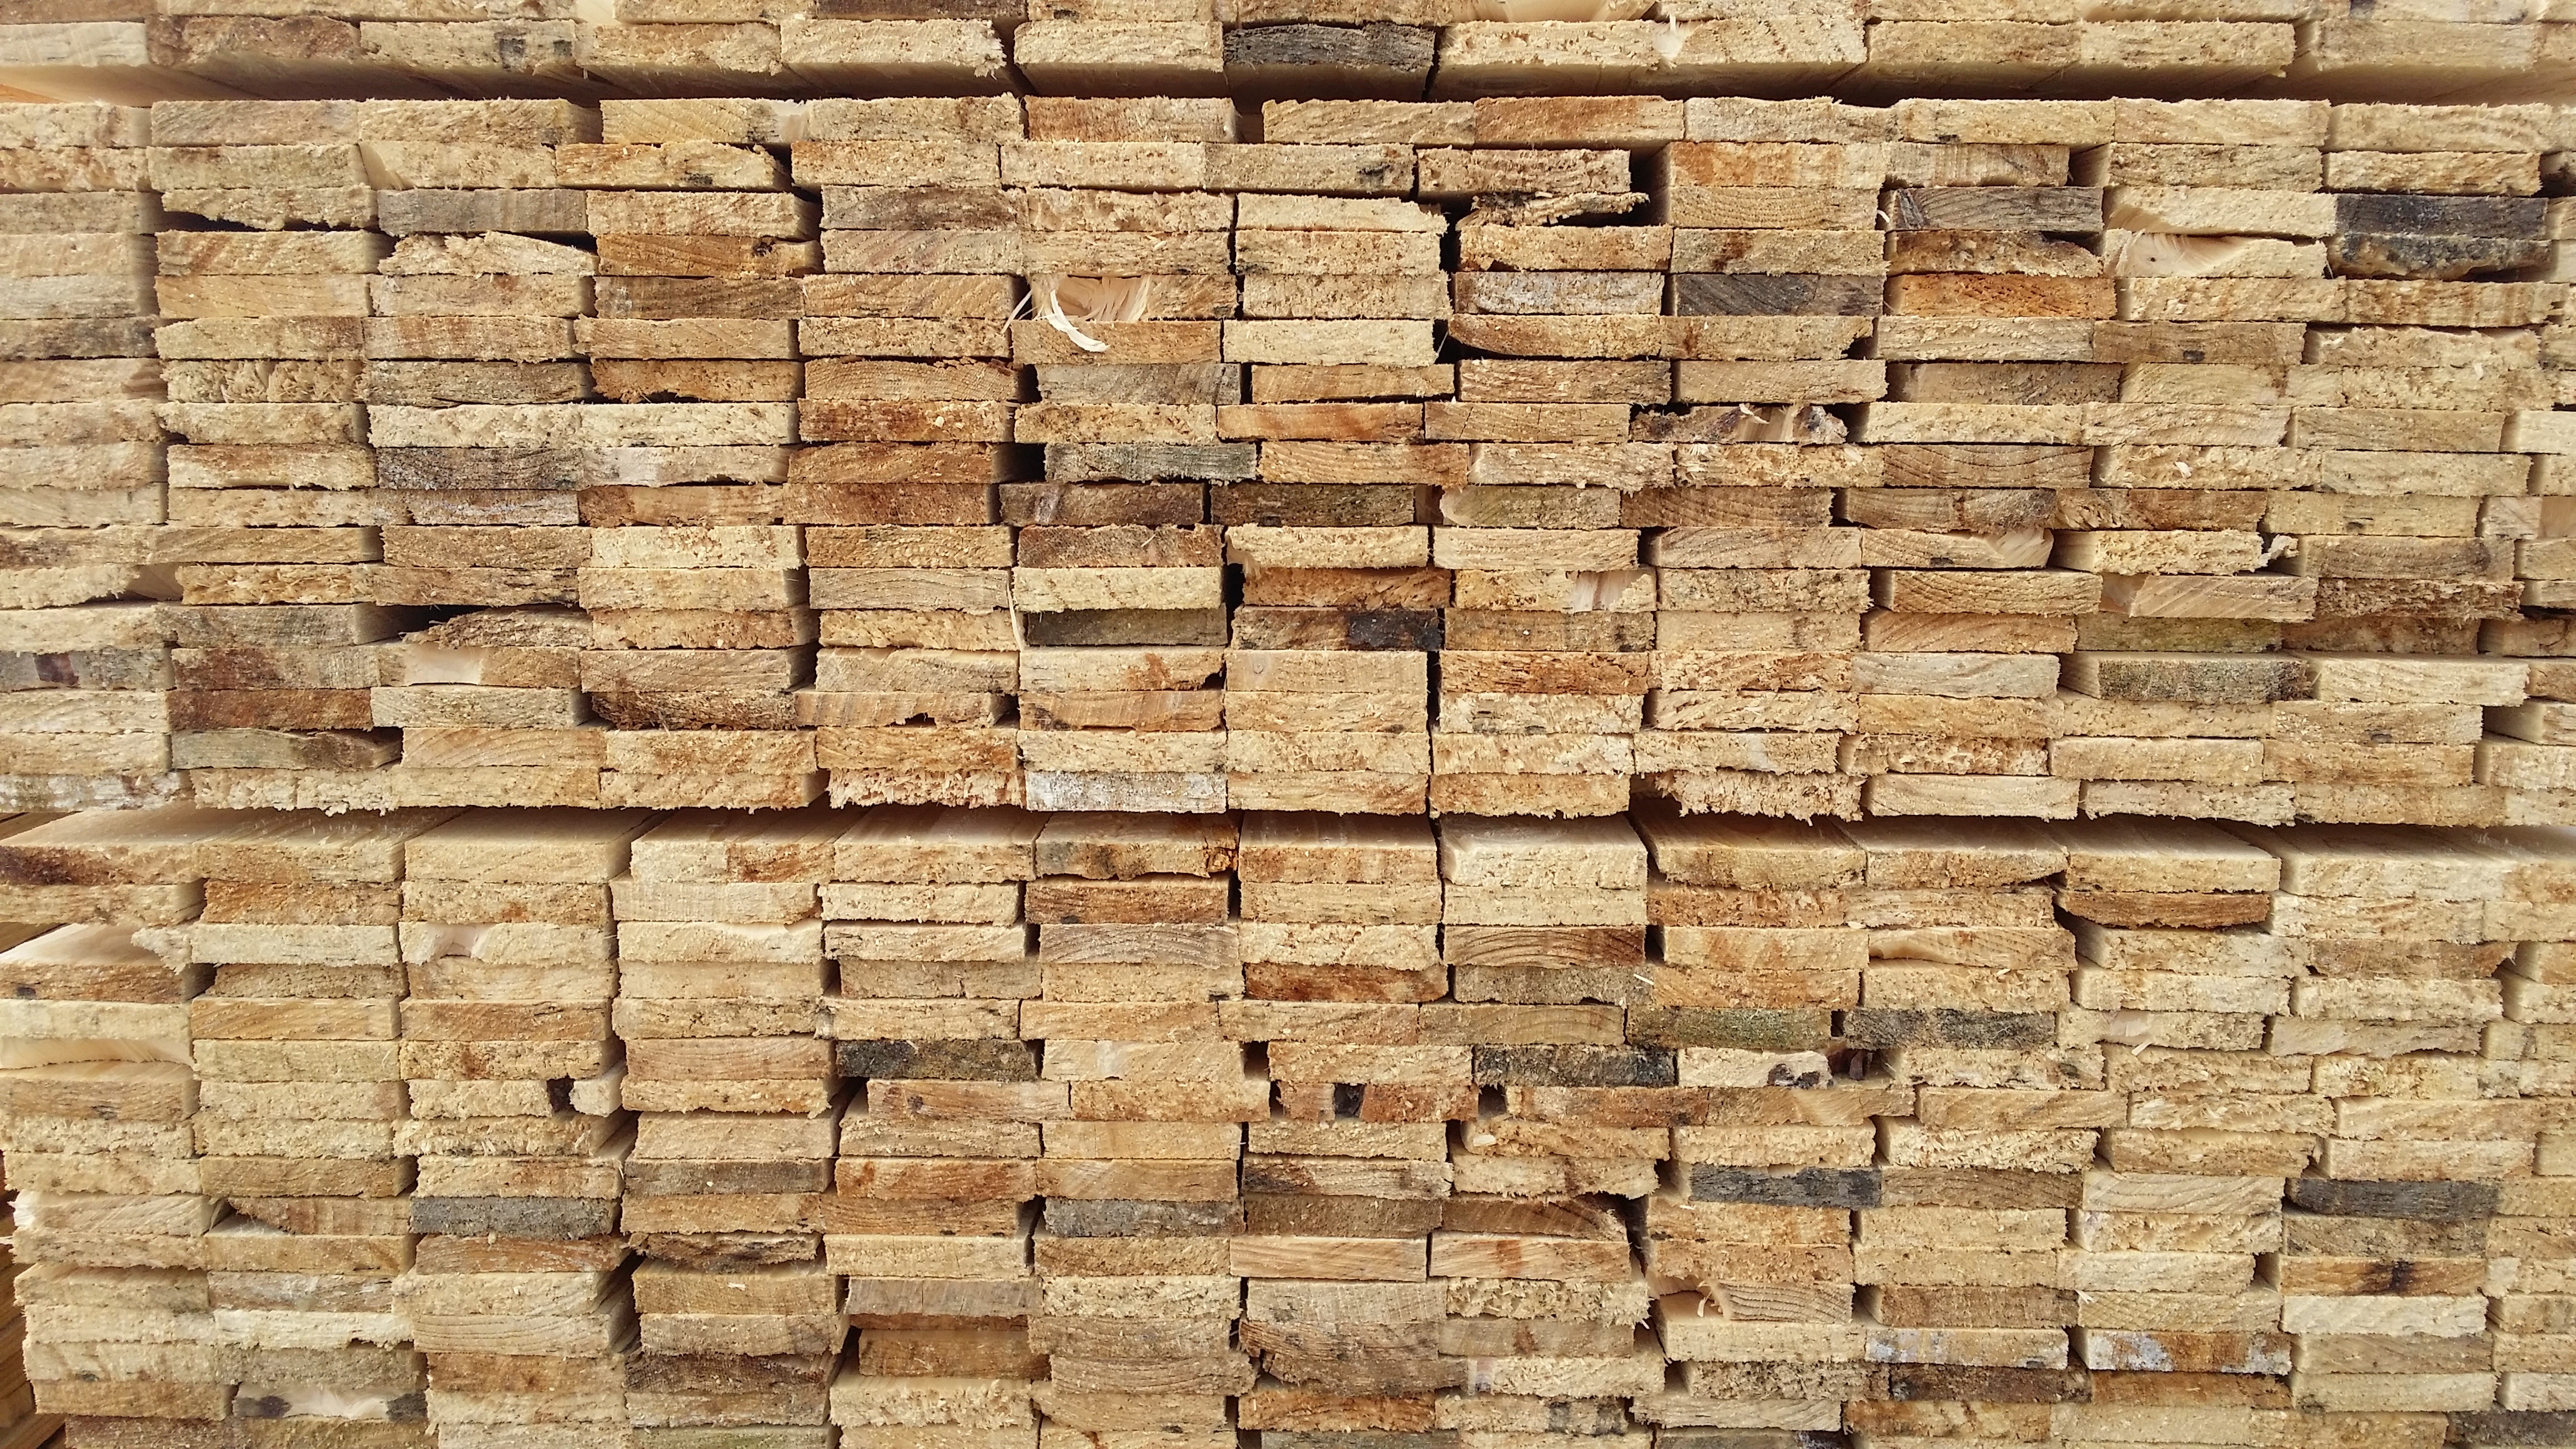
wood, texture, floor, building, wall, pattern, stone wall, brick, lumber, material, hardwood, boards, brickwork, flooring, construction materials